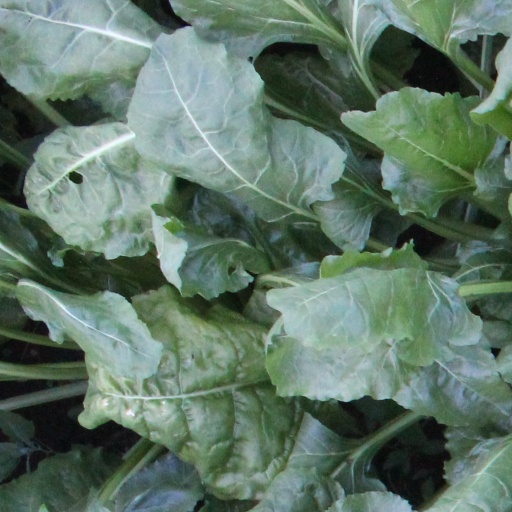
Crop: sugar beet